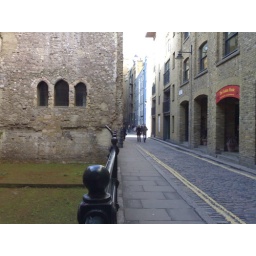
. . Bishop's seat near the Clink prison (down road on left)